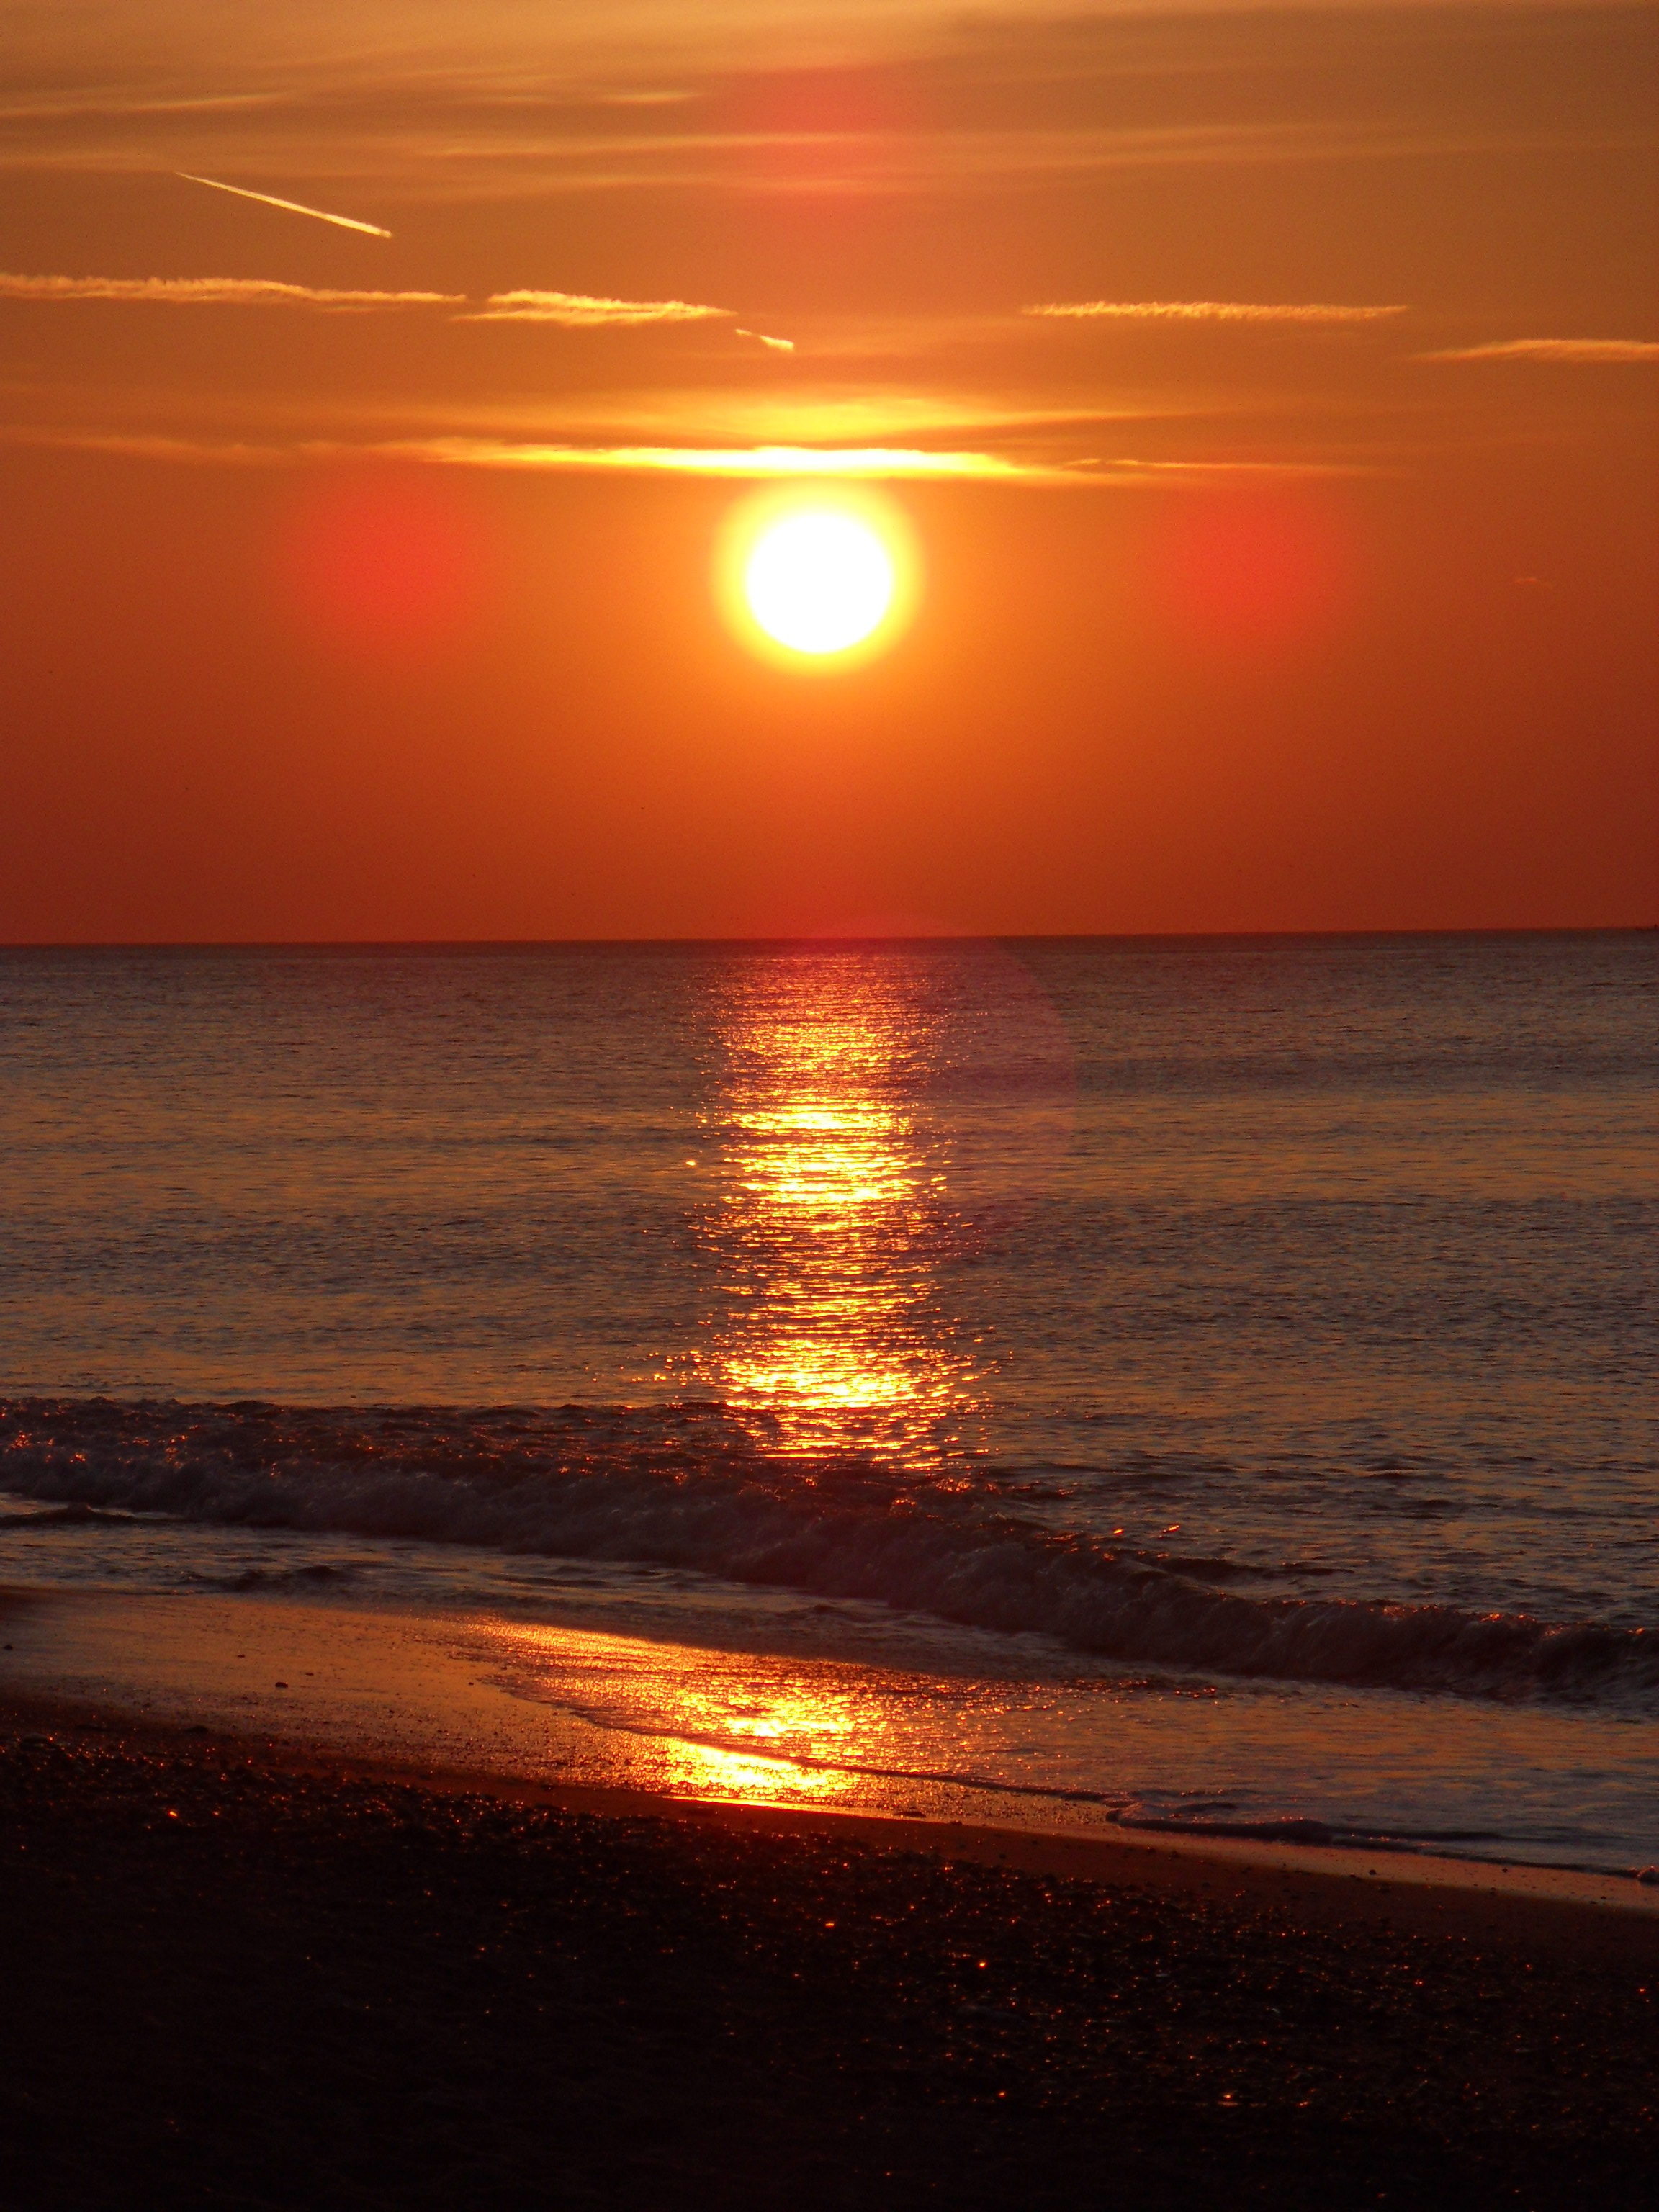
beach, sea, coast, ocean, horizon, sun, sunrise, sunset, sunlight, morning, wave, dawn, dusk, evening, abendstimmung, afterglow, evening sky, wind wave, red sky at morning